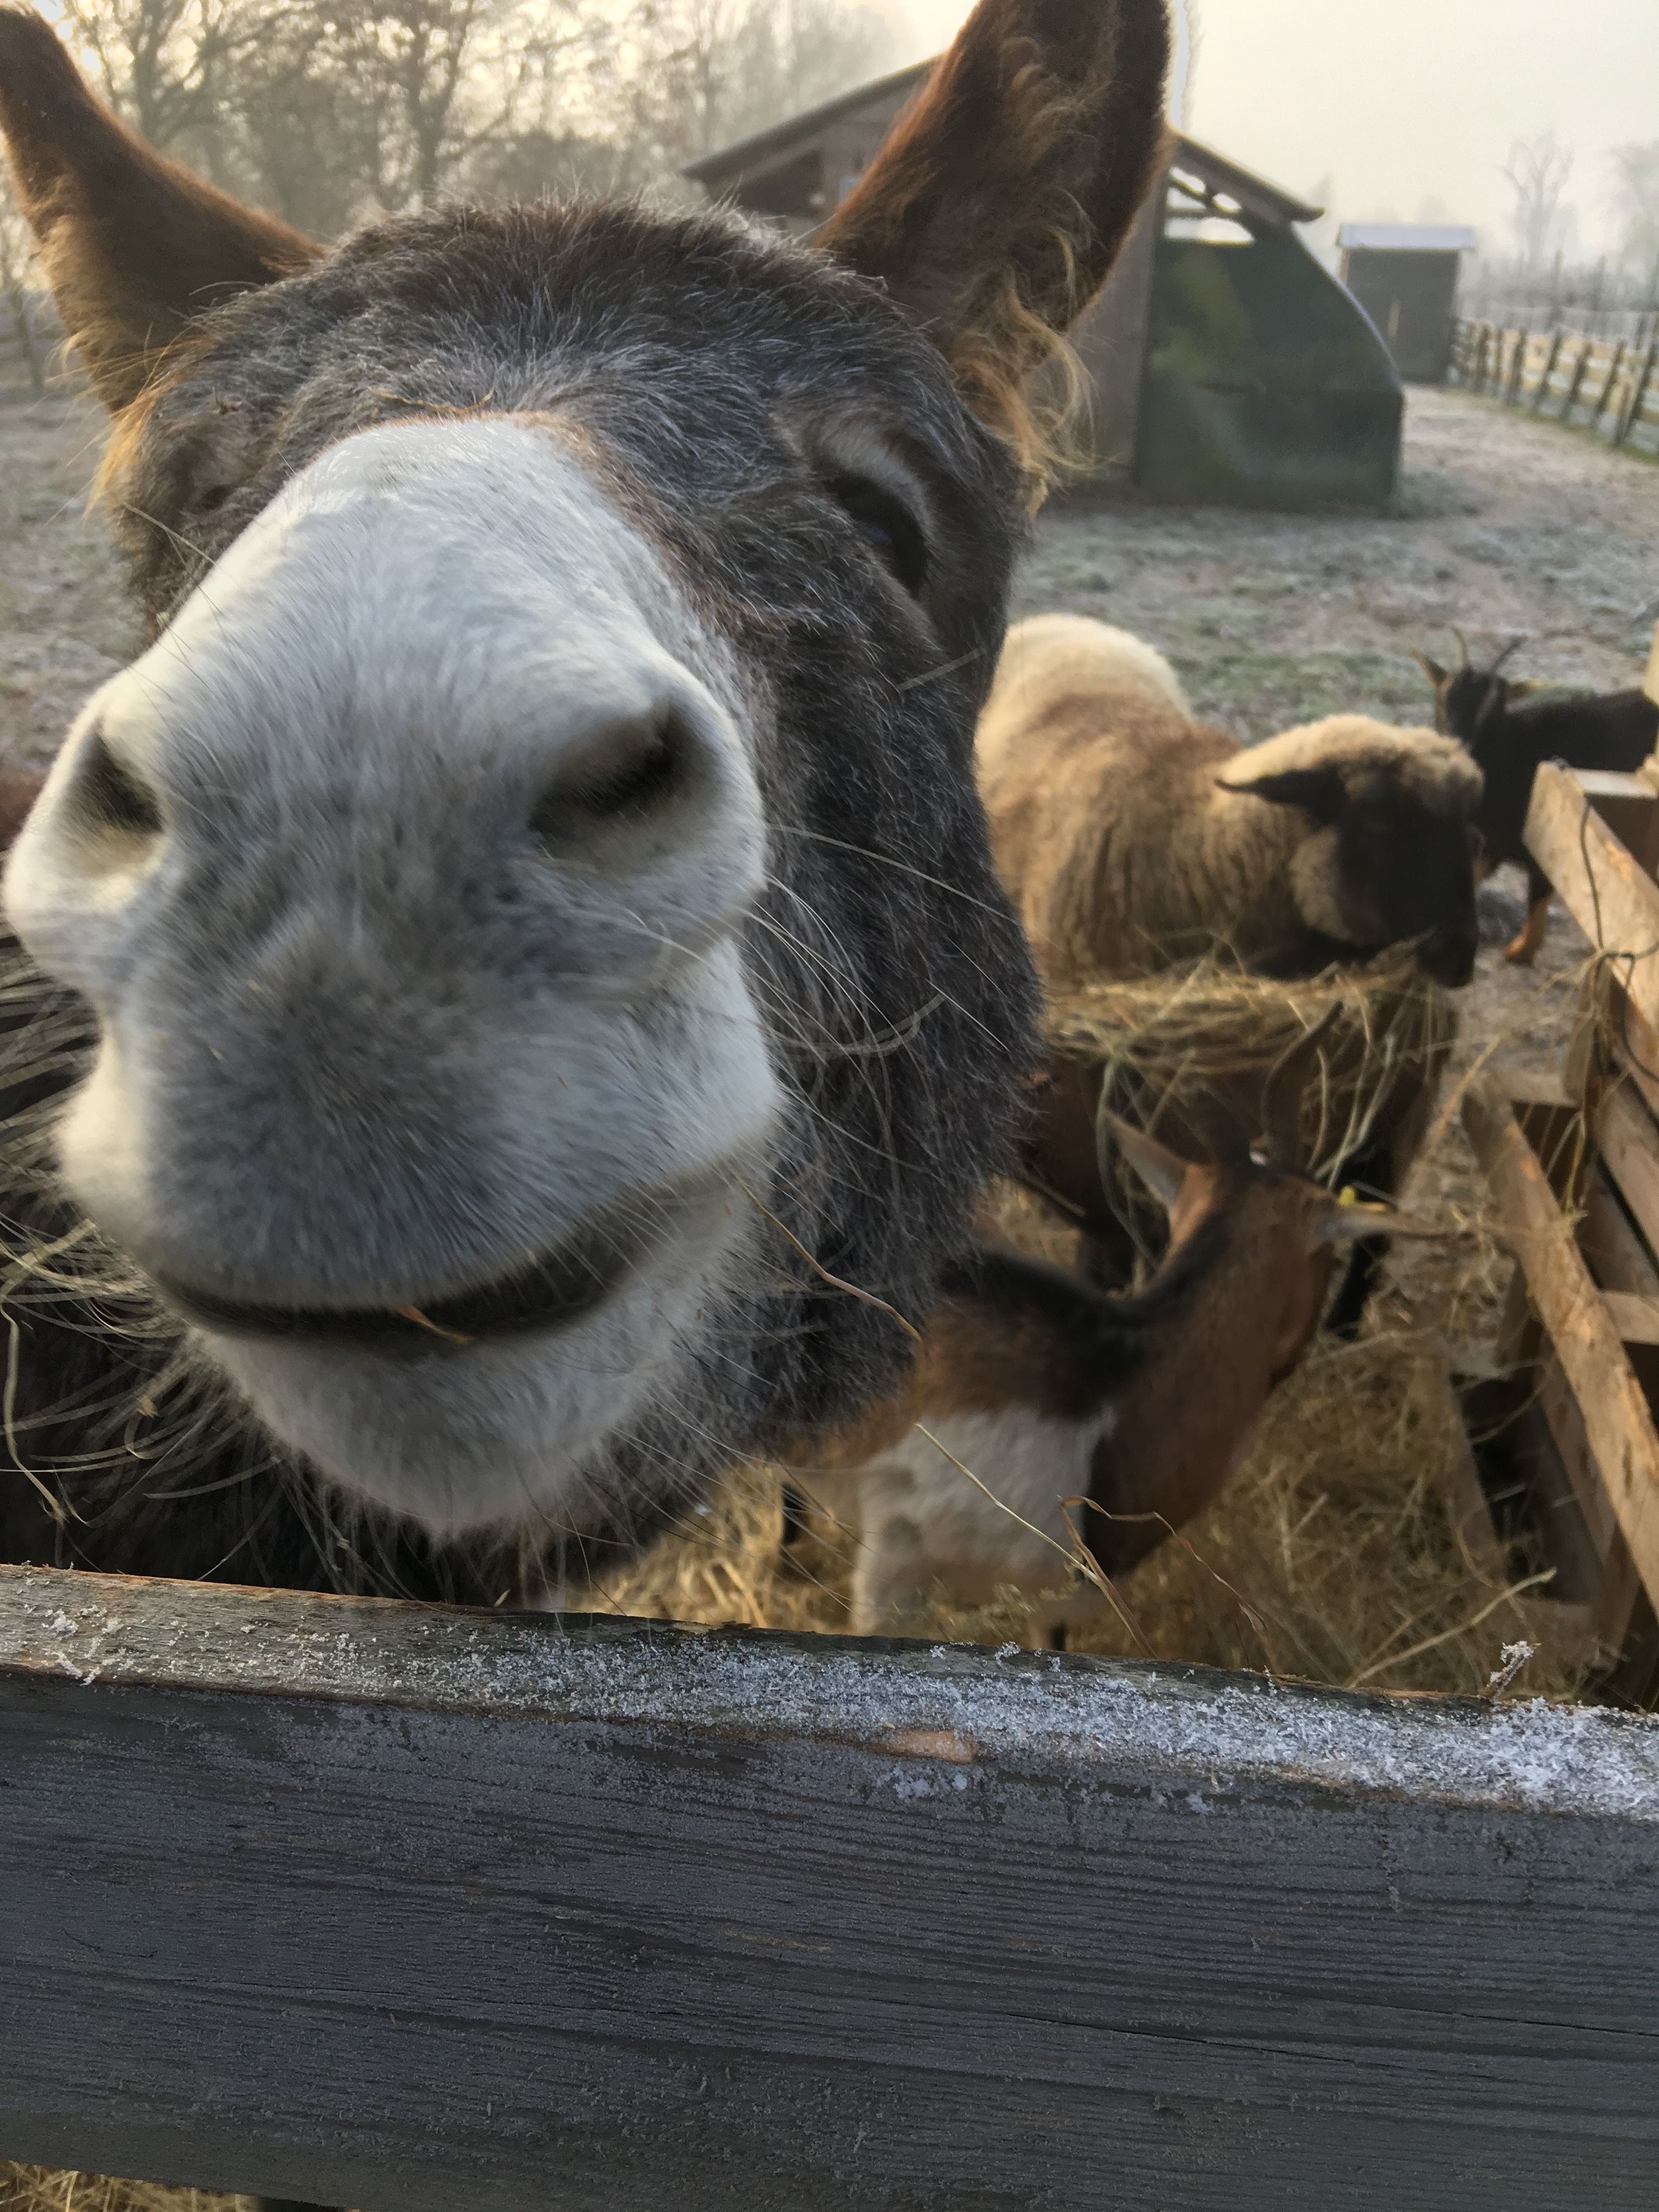
zoo, mammal, fauna, donkey, head, vertebrate, pack animal, camel like mammal, horse like mammal